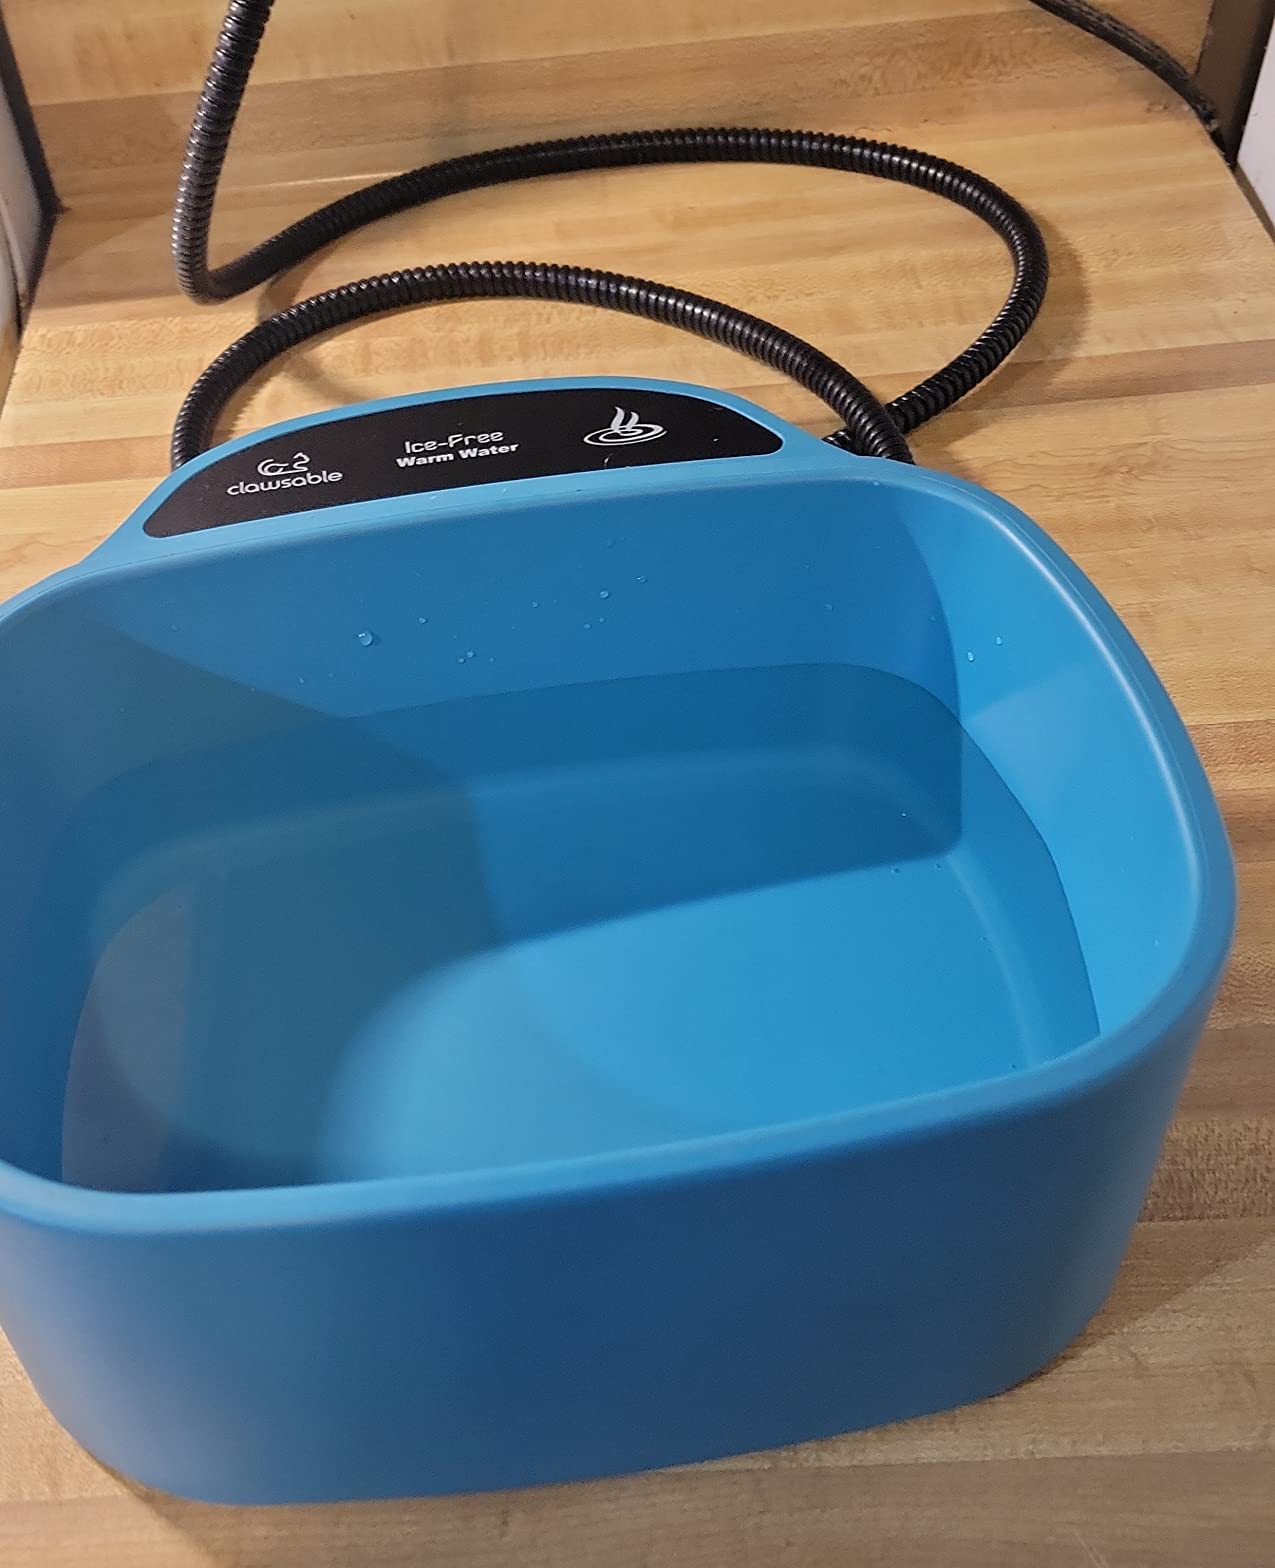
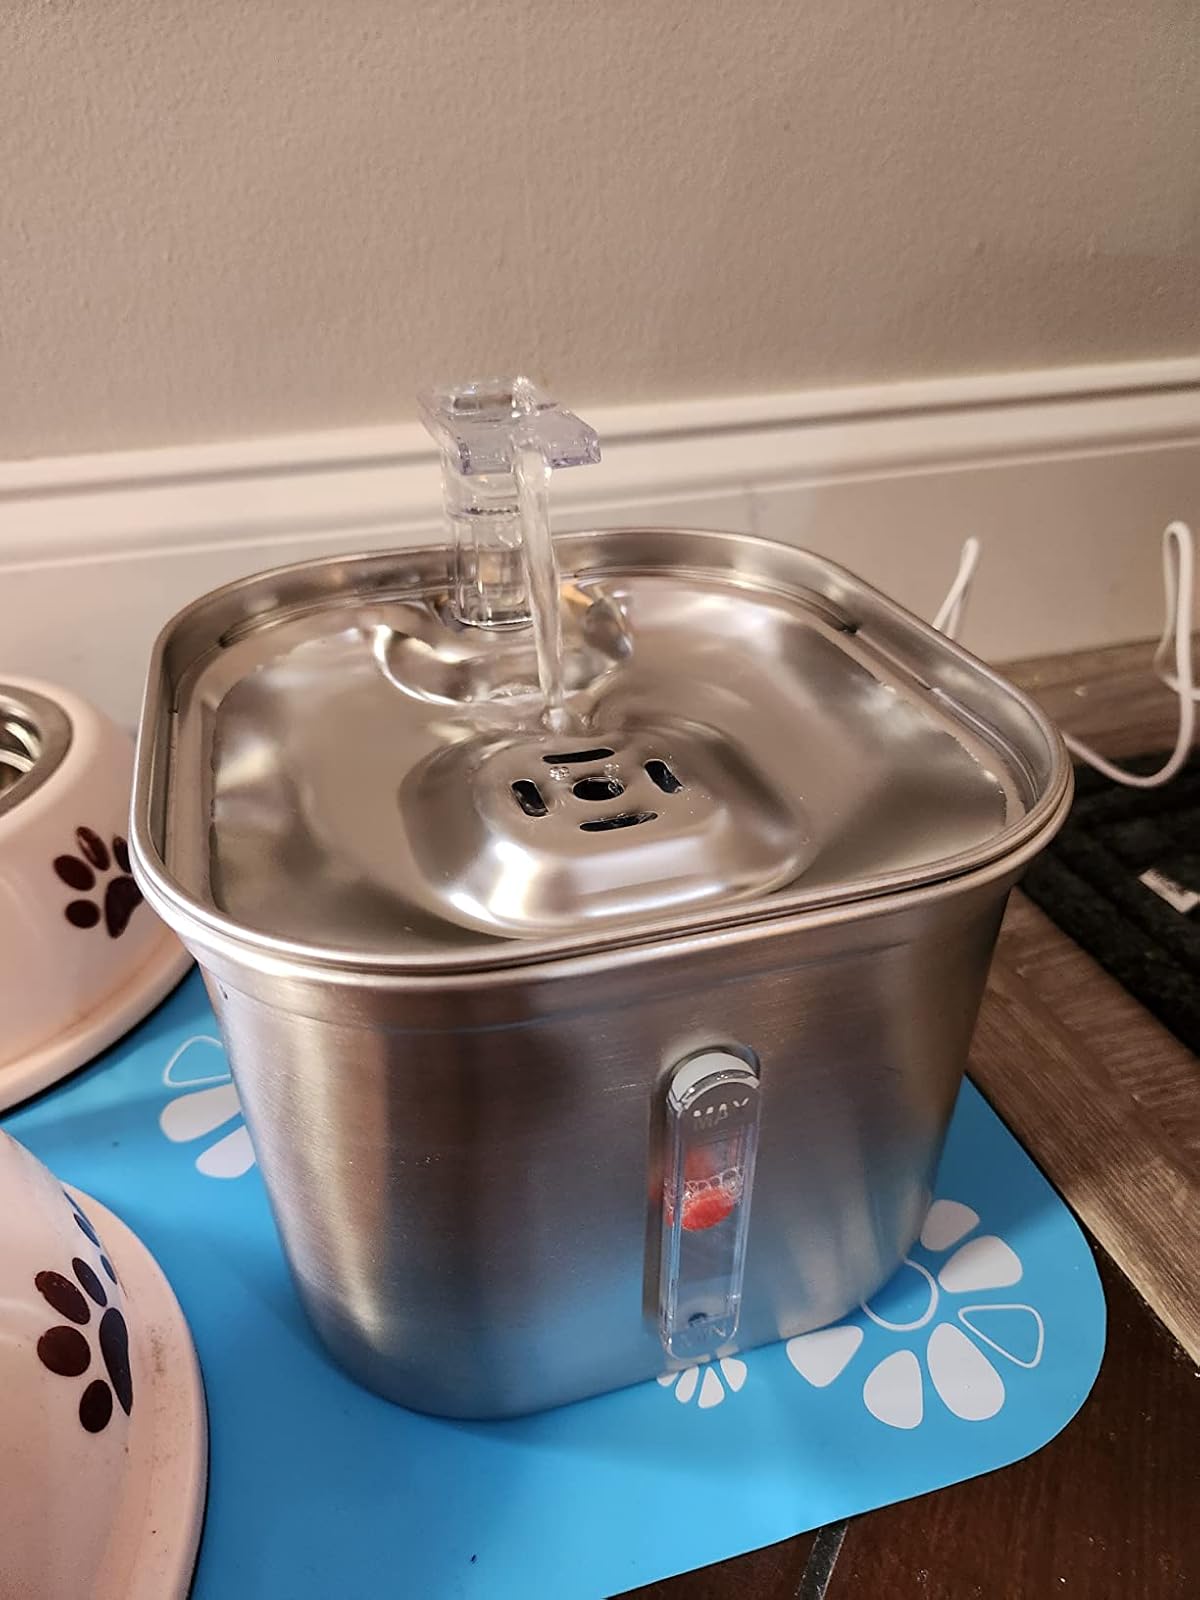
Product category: items_bowl
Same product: no